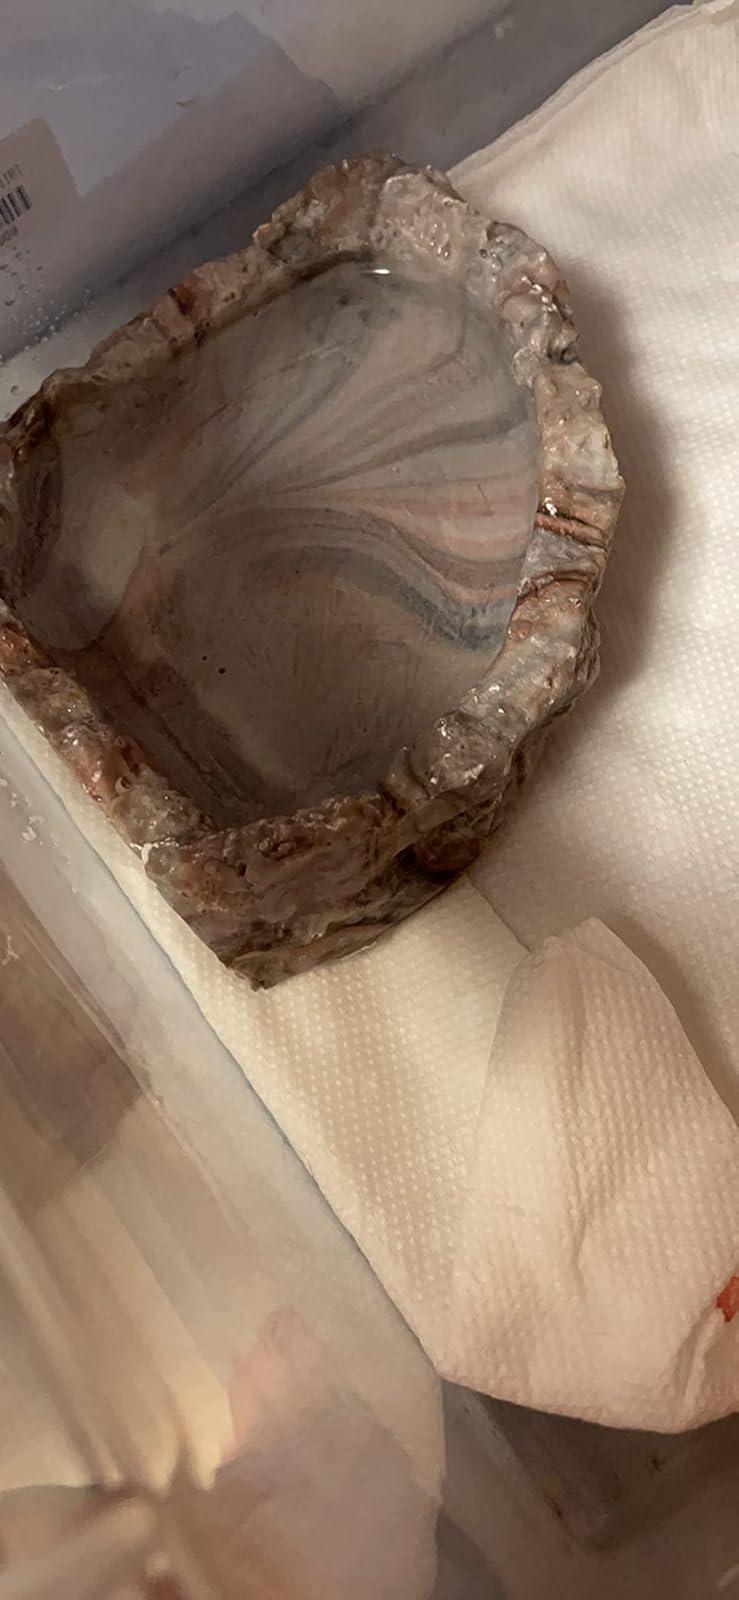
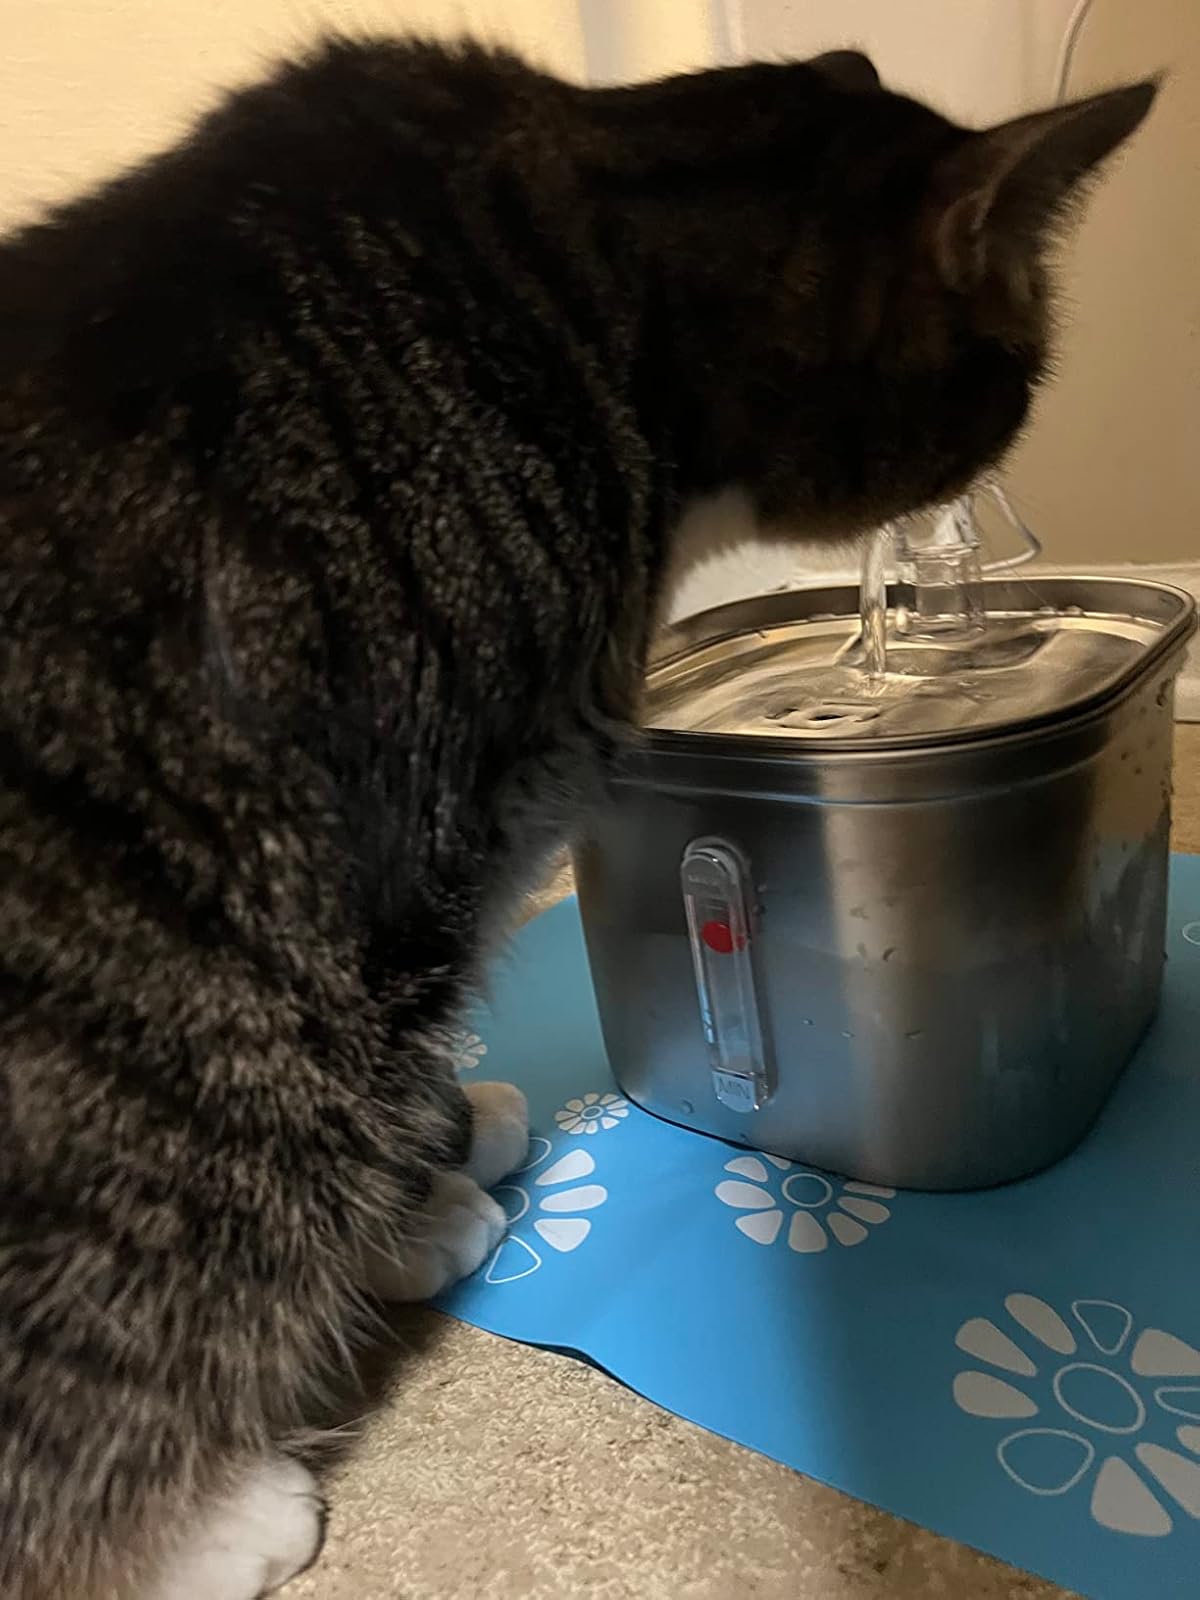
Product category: items_bowl
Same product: no